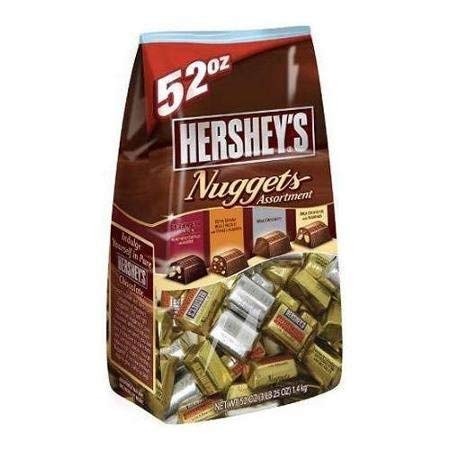
Item Name: Hershey's Nuggets Chocolate Assortment,3.40 pound
Bullet Point 1: Assorted Chocolate Nuggets: Contains 145 chocolate pieces in a variety of milk chocolate flavors
Bullet Point 2: Occasion-Friendly: Perfect for birthdays, Christmas, or any special celebration
Bullet Point 3: High-Protein Snack: Contains 52 ounces of protein-rich chocolate nuggets to fuel your day
Bullet Point 4: Trusted Hershey's Brand: Made by the iconic Hershey's company known for quality chocolate since 1900
Bullet Point 5: Convenient Single-Serve Bag: Comes in a resealable 3.25 pound bag for easy storage and sharing
Product Description: Hershey's nuggets chocolate assortment
Value: 52.0
Unit: Ounce

Price: 16.985